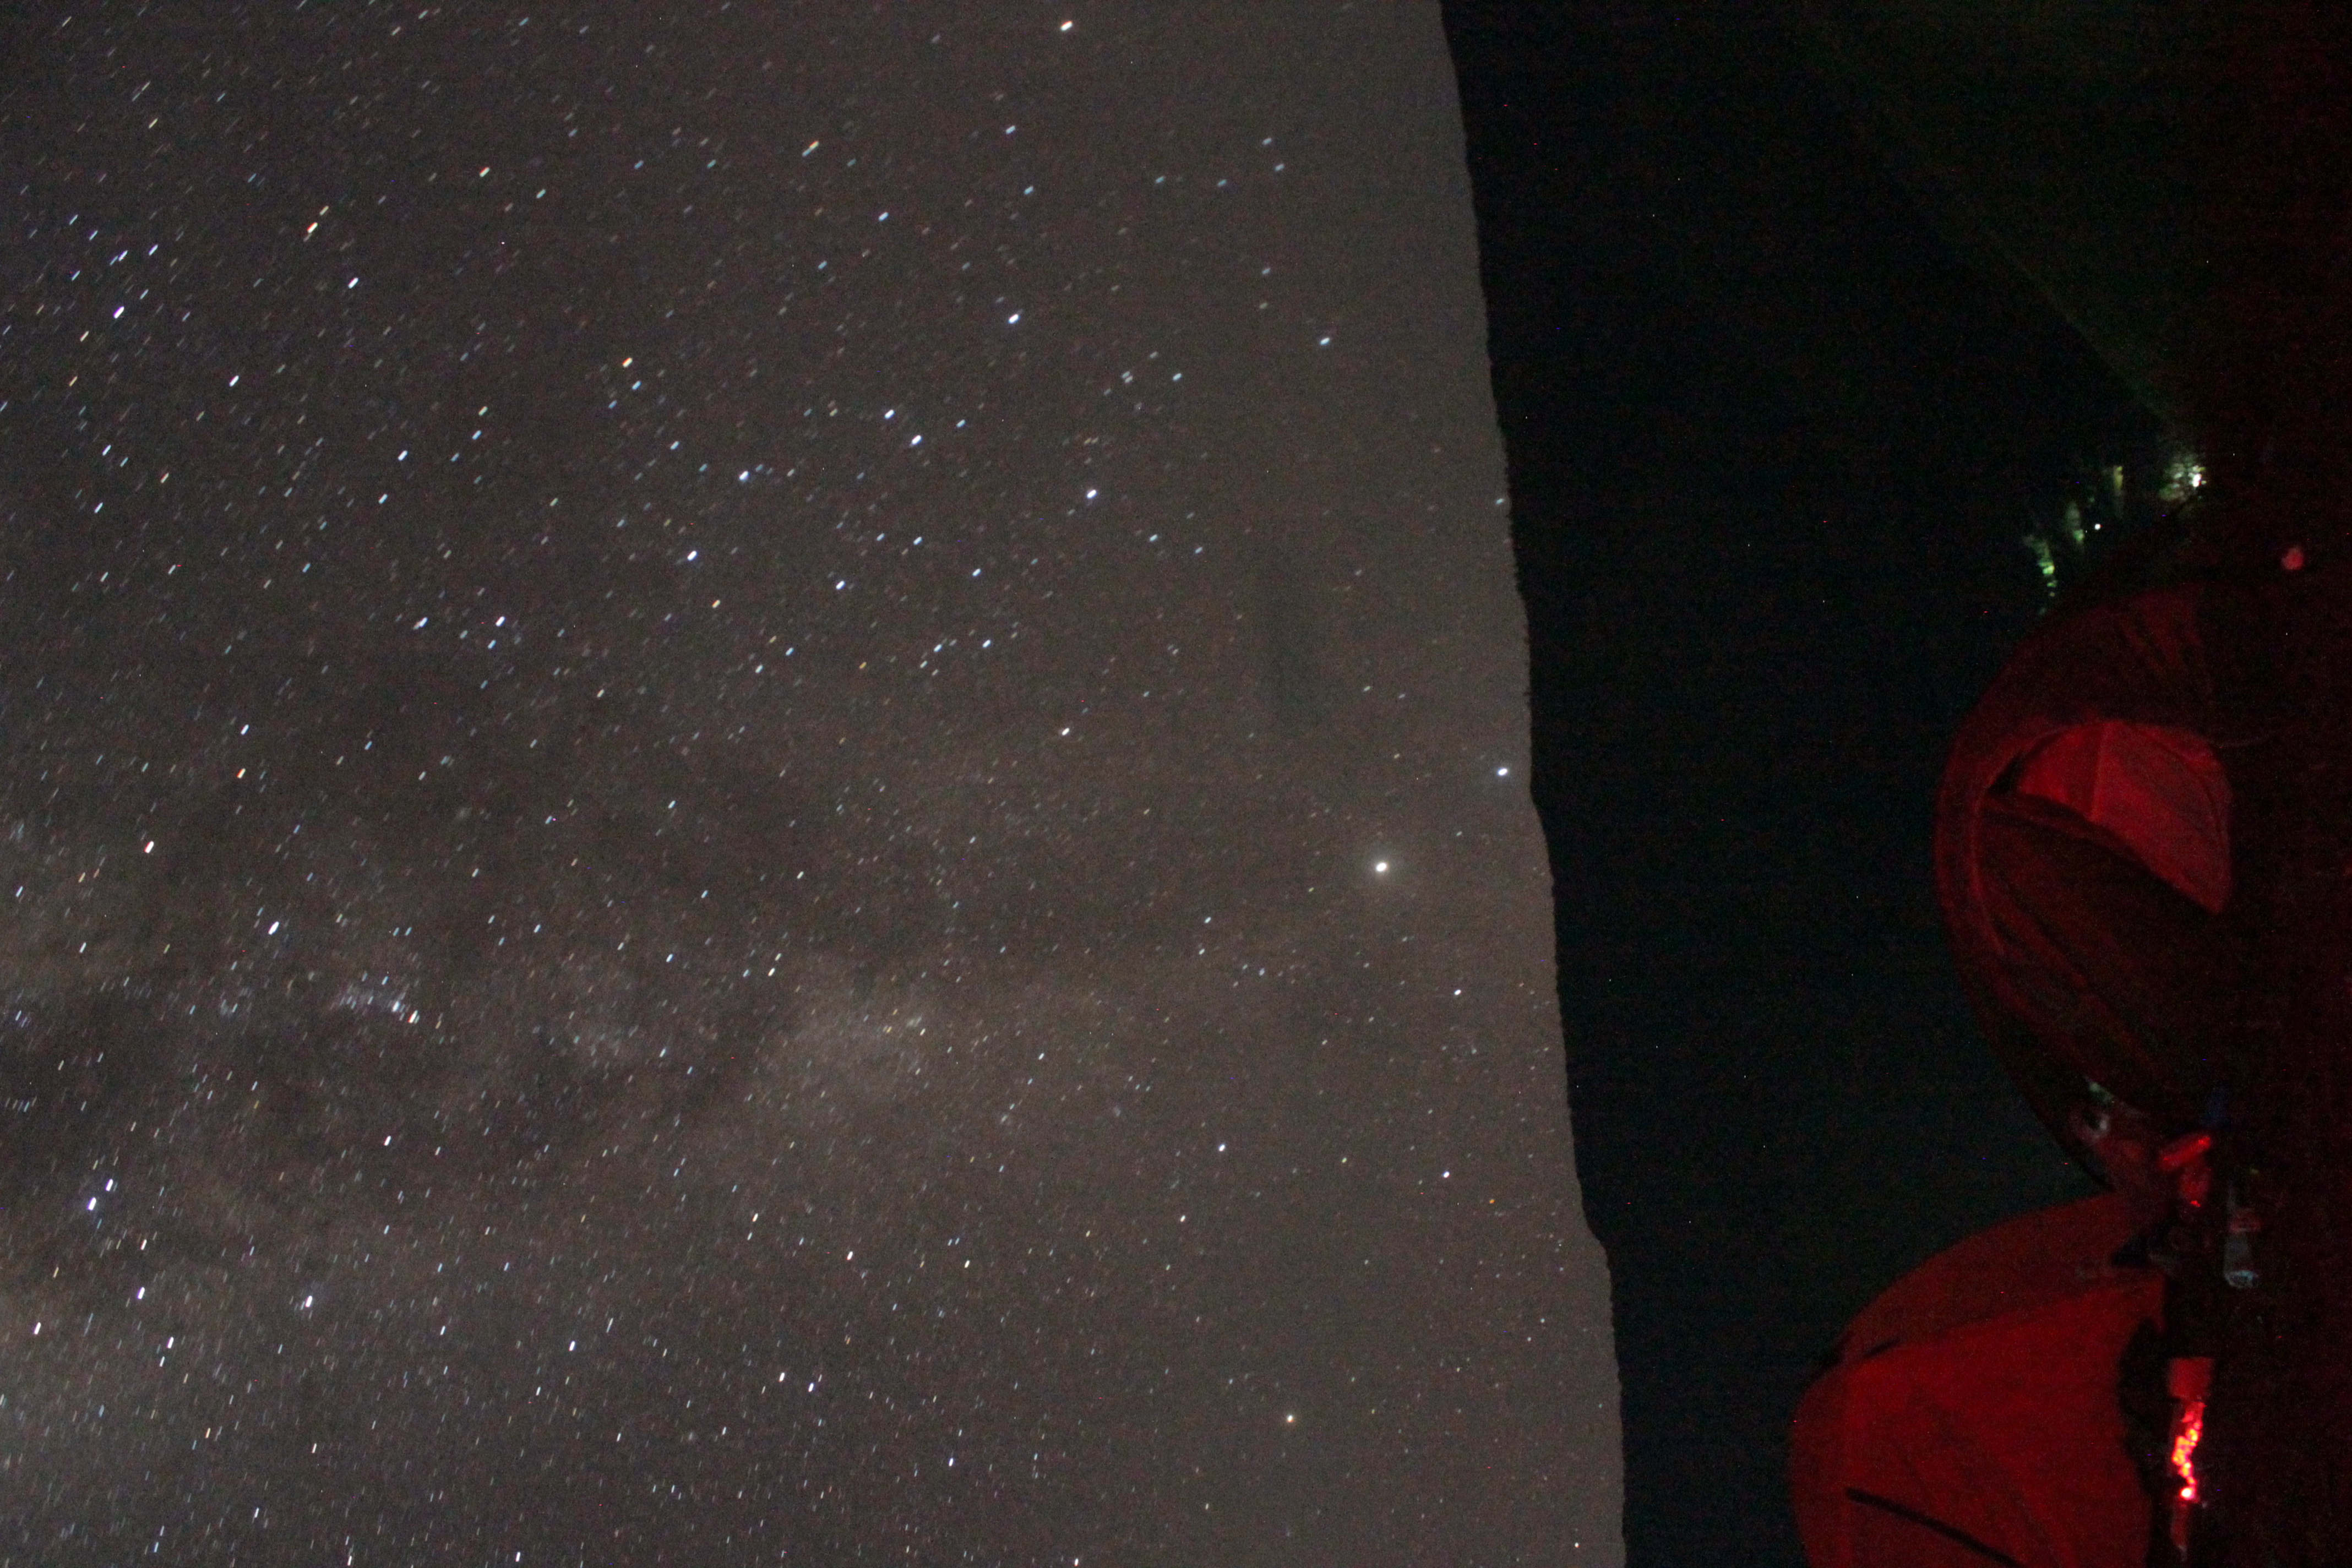
rotate, night, sky, atmosphere, light, darkness, atmosphere of earth, phenomenon, star, space, astronomy, astronomical object, midnight